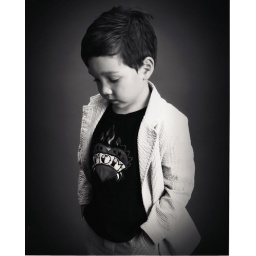
Kai in his mom shirt and seersucker suit black and white